Rockefeller University

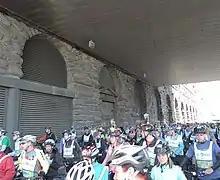
The FDR Drive runs under the campus.

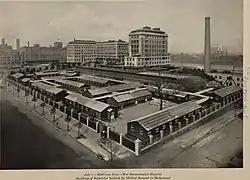
War Demonstration Hospital, 1917

The Rockefeller University was founded in June 1901 as The Rockefeller Institute for Medical Research—often called simply The Rockefeller Institute—by John D. Rockefeller, who had founded the University of Chicago in 1889, upon advice by his adviser Frederick T. Gates and action taken in March 1901 by his son, John D. Rockefeller Jr. Greatly elevating the prestige of American science and medicine, it was America's first biomedical institute, like France's Pasteur Institute (1888) and Germany's Robert Koch Institute (1891). The Rockefeller Foundation, a philanthropic organization, founded in 1913, is a separate entity, but had close connections mediated by prominent figures holding dual positions.